Ōsaka Abenobashi Station

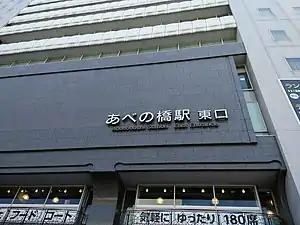
Abenobashi station (April 16, 2017)

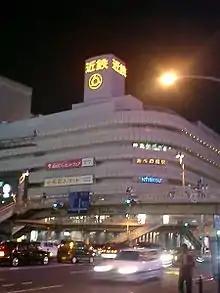
Osaka Abenobashi Station at night (April 2005)

According to the research on November 13, 2012, 159,075 passengers got on and off trains at Ōsaka Abenobashi Station. It was the largest number of passengers getting on and off trains at stations on the Kintetsu Lines.